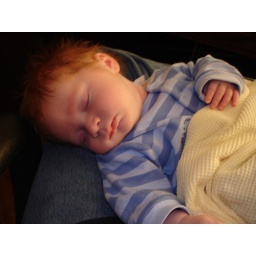
Sleeping in Dads lap in the office 8 weeks old. A desk lamp provided some of the light